R. A. Headworks

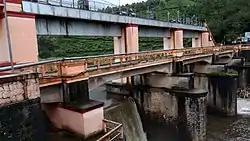
Ramaswamy Aiyer Headworks

R. A. Headworks or Ramaswamy Aiyar Headworks is a masonry type weir situated in Munnar panchayath of Munnar village in Idukki district of Kerala, India impounding mudirapuzha river. It is also called as Munnar Headworks. It is a part of Pallivasal Hydro Electric Project, the first hydro power project of Kerala State. There are two dams and one diversion weir as part of this project. These are Kundala Dam, Maduppetty Dam and R. A. Head works.